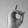
ASL letter: D